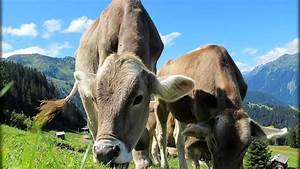
Label: cow